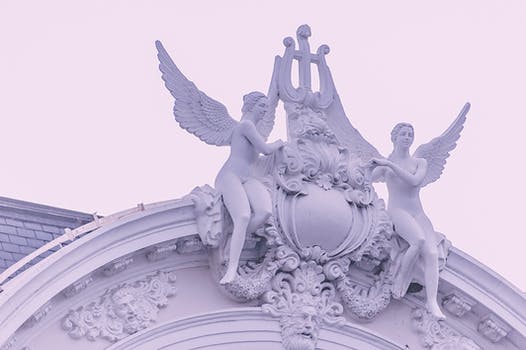
Label: No Watermark